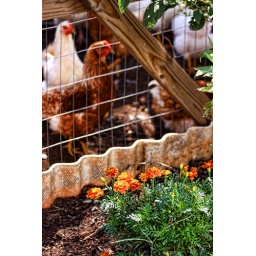
flowers in front of the chicken coup